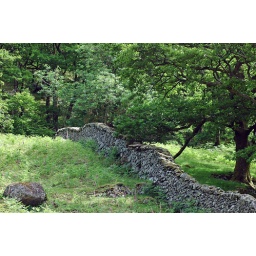
Dry stone wall climbing the hillside beside the footpath to Rosthwaite, June 2010